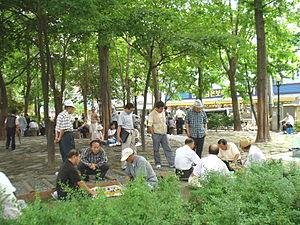
Les dames Bacchus, couramment appelé Bacchus Ladies, sont des prostituées âgées qui racolent dans les parcs et sur les places de Séoul en Corée du Sud pour attirer des clients dans les motels à proximité. Traditionnellement, elles gagnaient leur vie en vendant des bouteilles de boisson énergisante de la marque Bacchus-F dans ces mêmes parcs où beaucoup d'hommes âgés passent leurs après-midi. Ces femmes ont entre 50 et 60 ans et certaines ont même plus de 80 ans. Le prix de leur service est d'environ 20 000 à 30 000 wons, voire moins si l'homme est un client régulier. Selon le chercheur Lee Ho-sun, environ 400 femmes travaillent dans le parc Jongmyo à Séoul. Des jeunes hommes de la vingtaine à la quarantaine deviennent de plus en plus des clients réguliers.